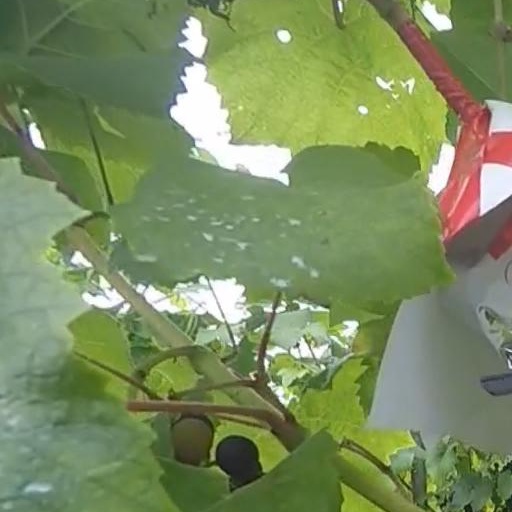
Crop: grape